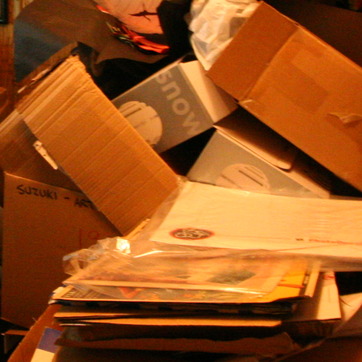
Material: paper